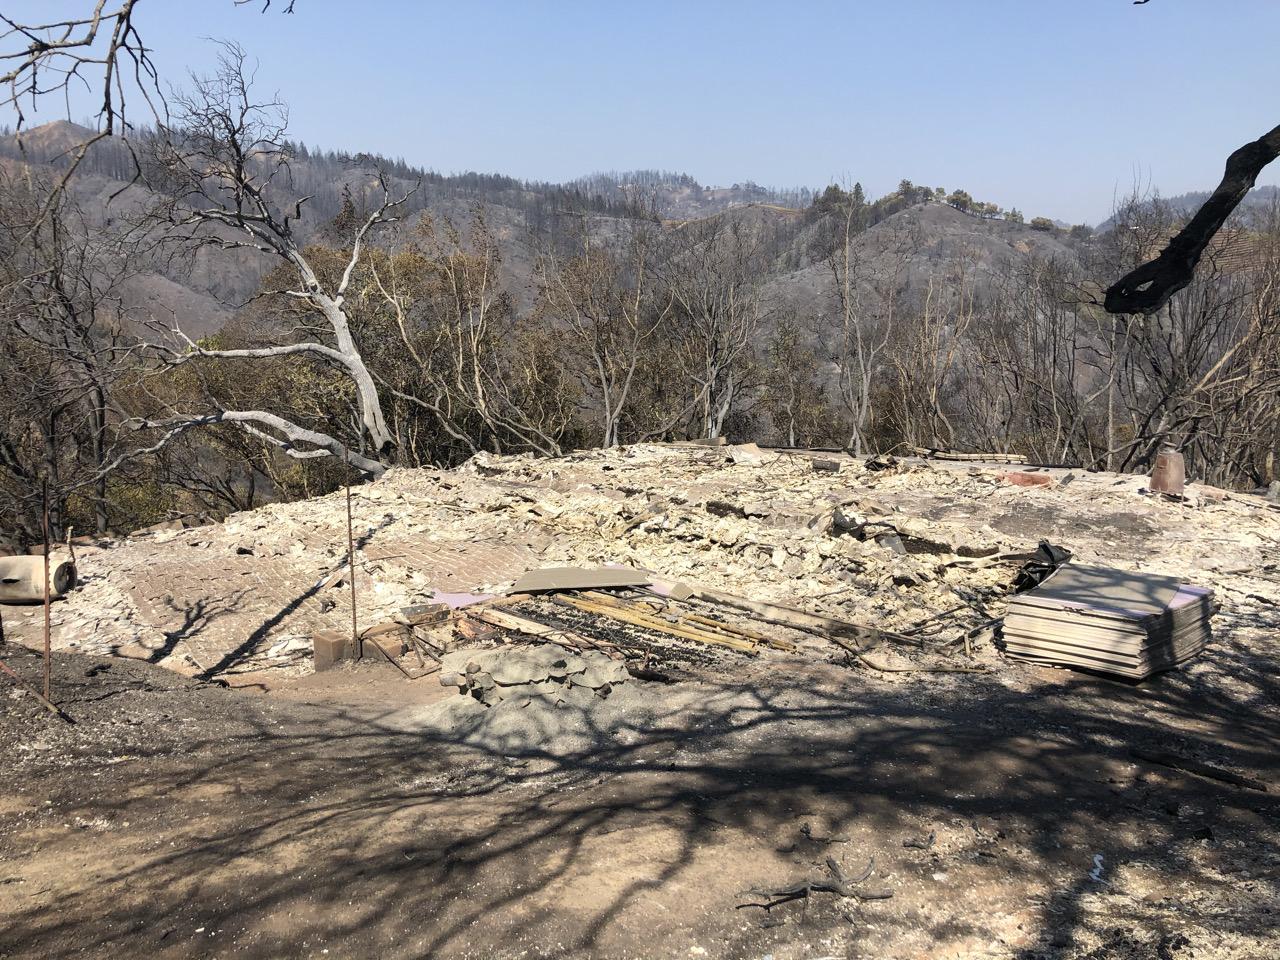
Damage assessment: destroyed